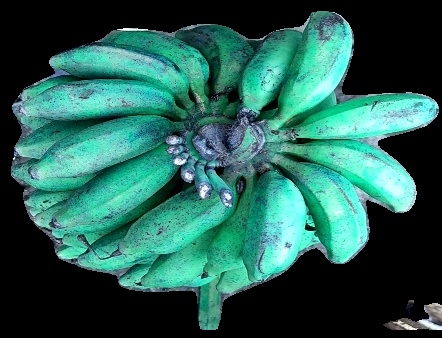
Variety: rasbale
Grade: grade3